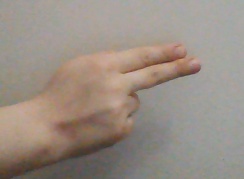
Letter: ain